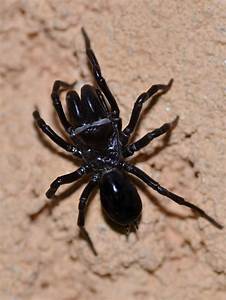
Label: spider